House of Representatives (Indonesia)

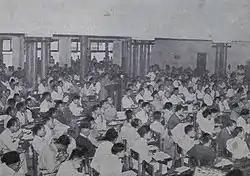
The historic meeting of the KNIP in Malang, East Java to decide Indonesia's response to the Linggadjati Agreement

The Central Indonesian National Committee or KNIP was a body appointed to assist the president of the newly independent Indonesia, Sukarno, on 29 August 1945. It was originally planned to have a purely advisory function, but on 18 October, Vice-president Hatta issued Edict No.X transferring the powers the Constitution conferred on the People's Consultative Assembly and House of Representatives from the president to the KNIP. The day-to-day tasks of the KNIP would be carried out by a Working Committee whose first leaders were Sutan Sjahrir and Amir Sjarifuddin.